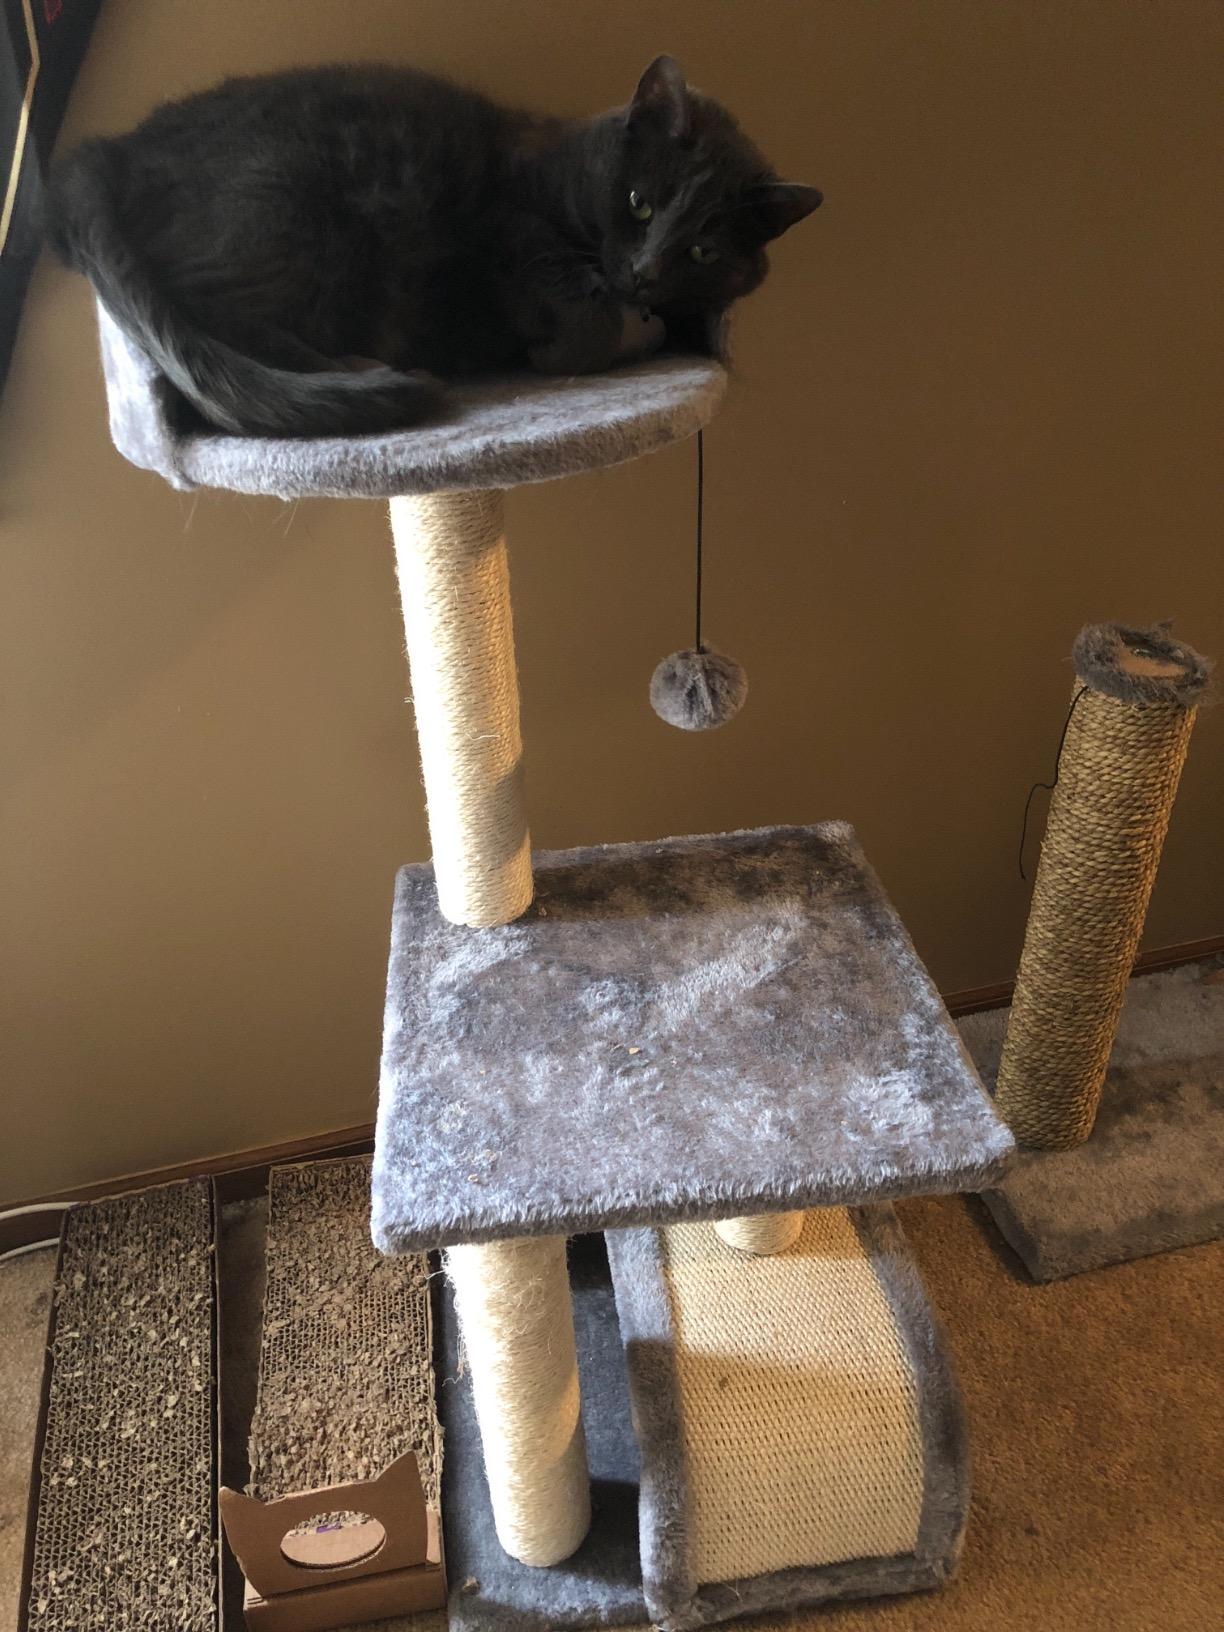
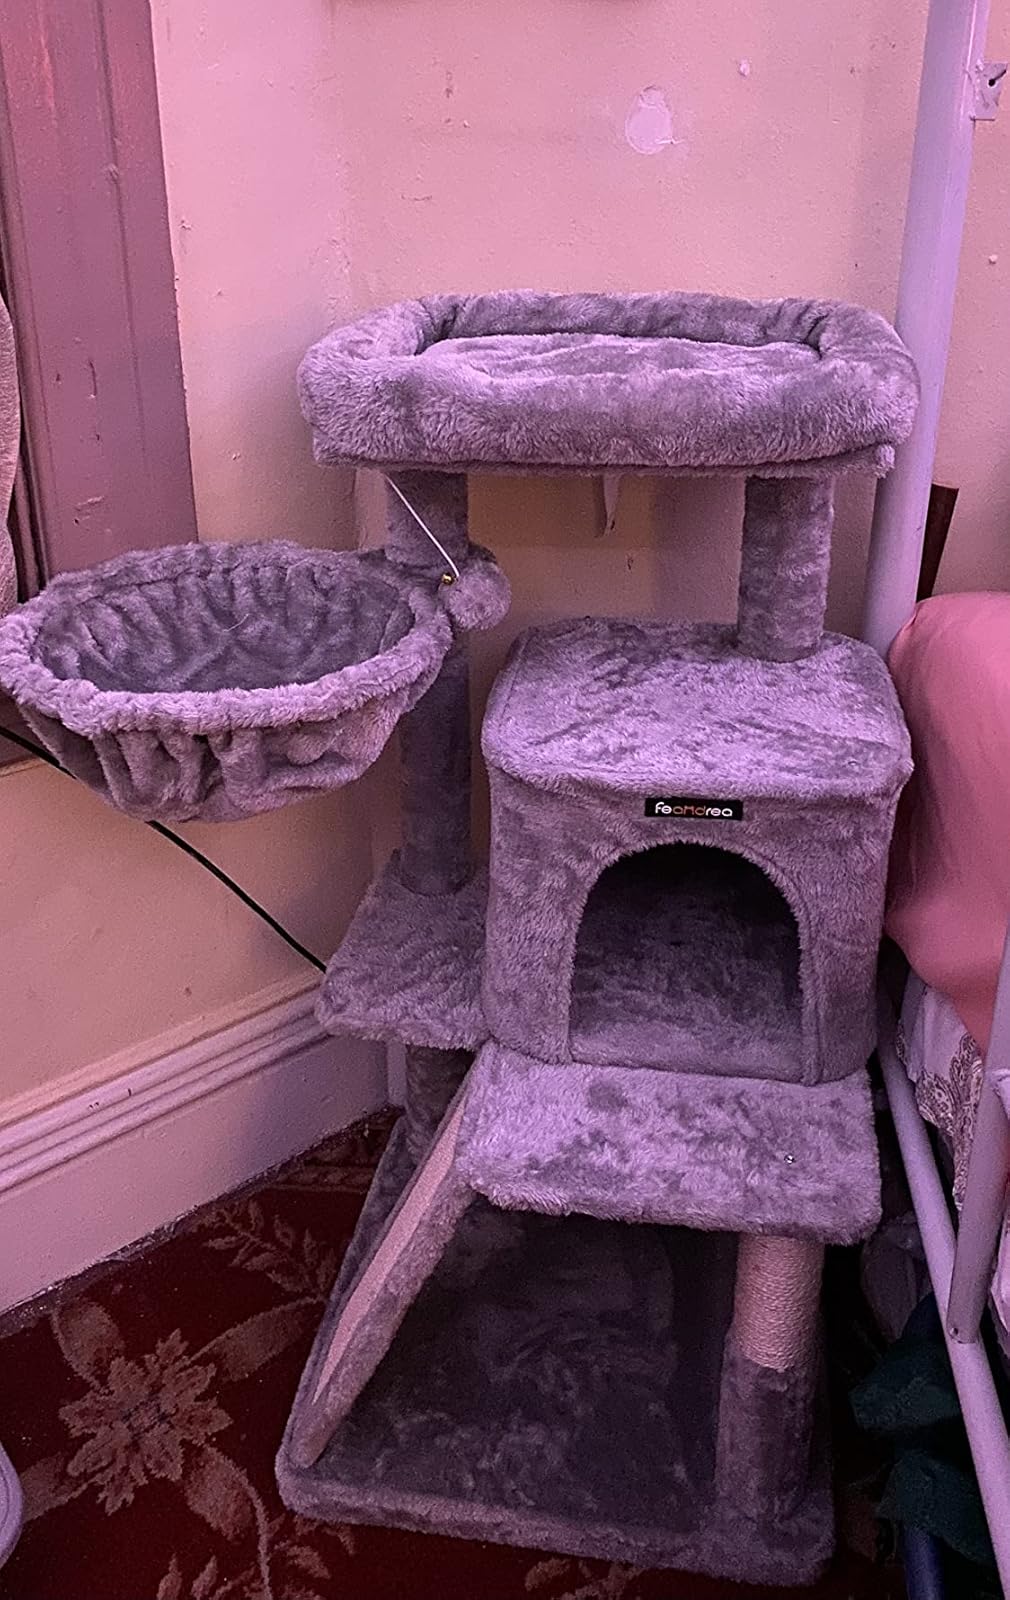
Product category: items_cat tree
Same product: no